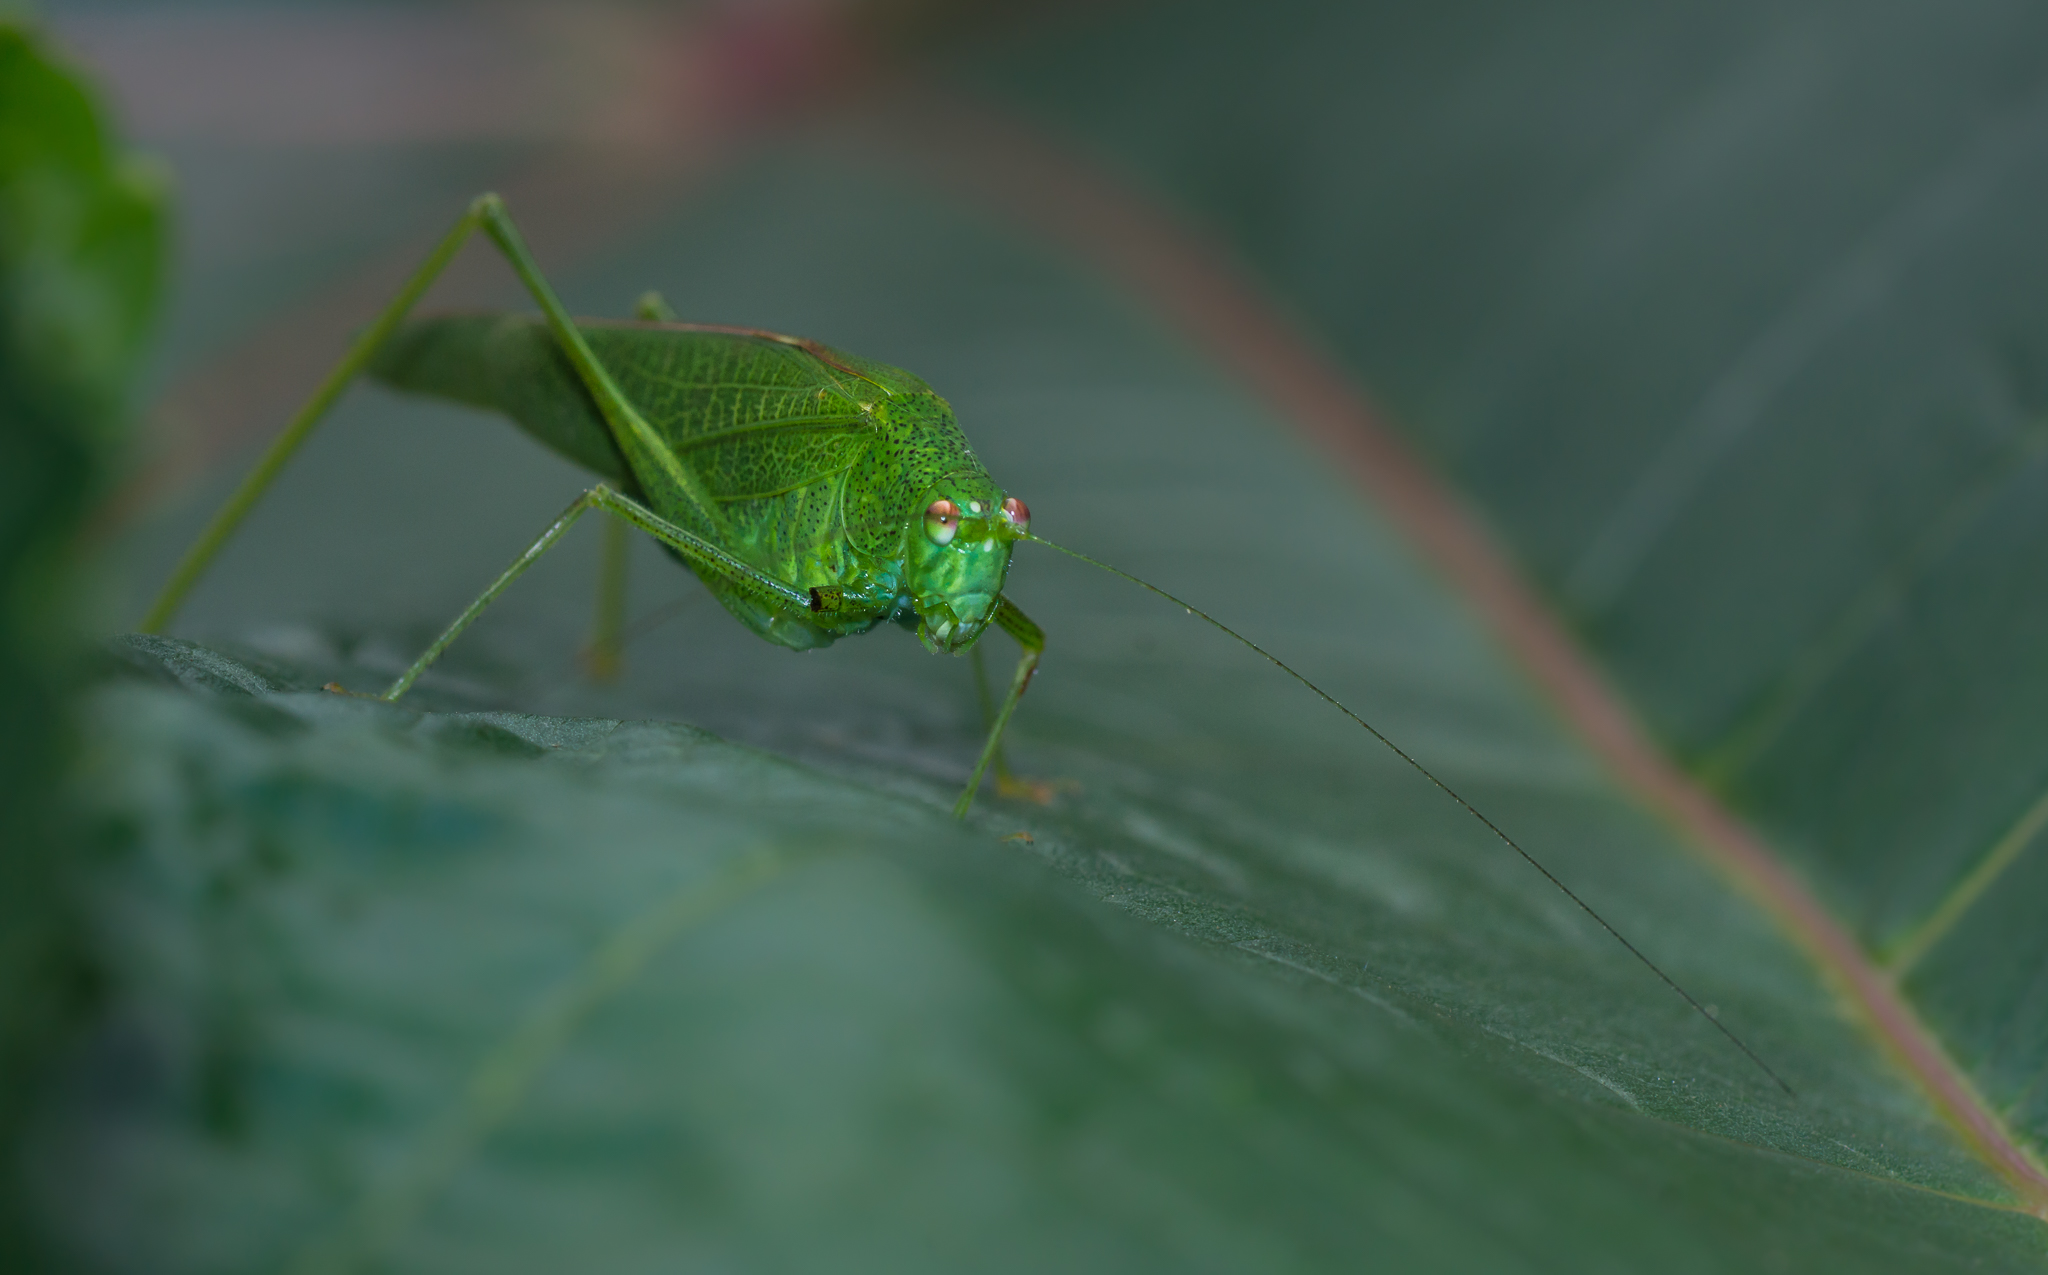
nature, photography, leaf, green, insect, macro, fauna, invertebrate, close up, animals, naturaleza, grasshopper, ggl1, gaby1, xovesphoto, animales, saltamontes, sonya77, minolta100mm, macro photography, plant stem, net winged insects